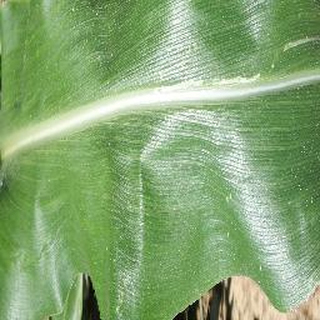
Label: healthy_corn